Second Sino-Japanese War

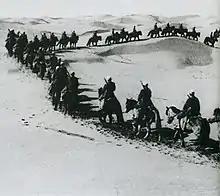
Chinese Muslim cavalry

Japan invaded and occupied the northern part of French Indochina in September 1940 to prevent China from receiving the 10,000 tons of materials delivered monthly by the Allies via the Haiphong–Yunnan Fou Railway line.